Delgado v. Bastrop ISD

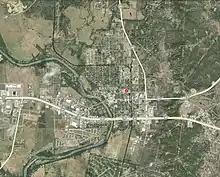
City of Bastrop (Mina Ward Elementary highlighted in red.) (Map from the United States Census Bureau)

The specifics of the case began when grandmother Namensia Garcia attempted to enroll her granddaughter Minerva Delgado in the public all White school in the town of Bastrop, but the superintendent of the Bastrop Independent School District refused and Minerva was denied admittance. Upon discovering the situation, the League of United Latin American Citizens (LULAC) along with the American G.I. Forum helped the Delgados and 19 other Mexican-American families to sue the school district for their failure to secure the constitutional rights of the students. In the end, the judge ruled in favor of the families and declared the segregation of students unconstitutional.